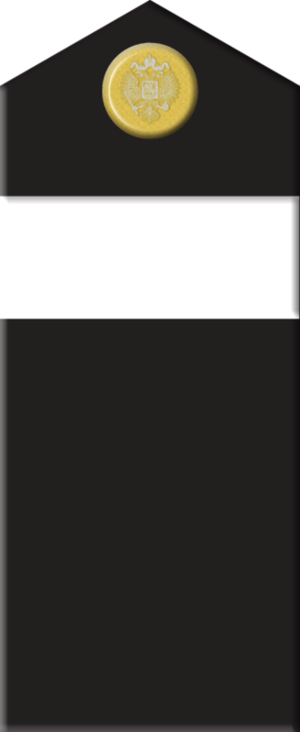
La Marine impériale russe fait référence à la flotte de l'Empire de Russie avant la révolution d'Octobre de 1917.